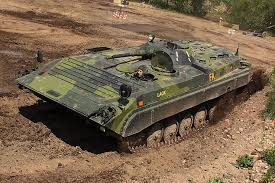
Label: BMP